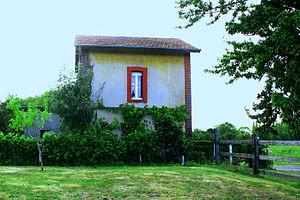
Ancienne halte de Brucourt sur l'ancienne ligne de chemin de fer reliant Mézidon à Trouville-Deauville.
Brucourt est un petit village de Normandie situé dans le pays d'Auge à mi-distance entre Dives-sur-Mer et Dozulé et à vingt kilomètres de Caen. Administrativement, c'est une commune du canton de Dozulé, dans le département du Calvados, en région de Normandie.
La ligne de Mézidon à Trouville-Deauville est une ligne de chemin de fer française partiellement déclassée qui reliait la gare de Mézidon à celle de Trouville - Deauville dans le département du Calvados en région Normandie.
La liste des gares de Basse-Normandie, est une liste des gares ferroviaires, haltes ou arrêts, situées en Région Basse-Normandie.